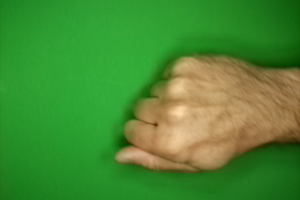
Label: rock